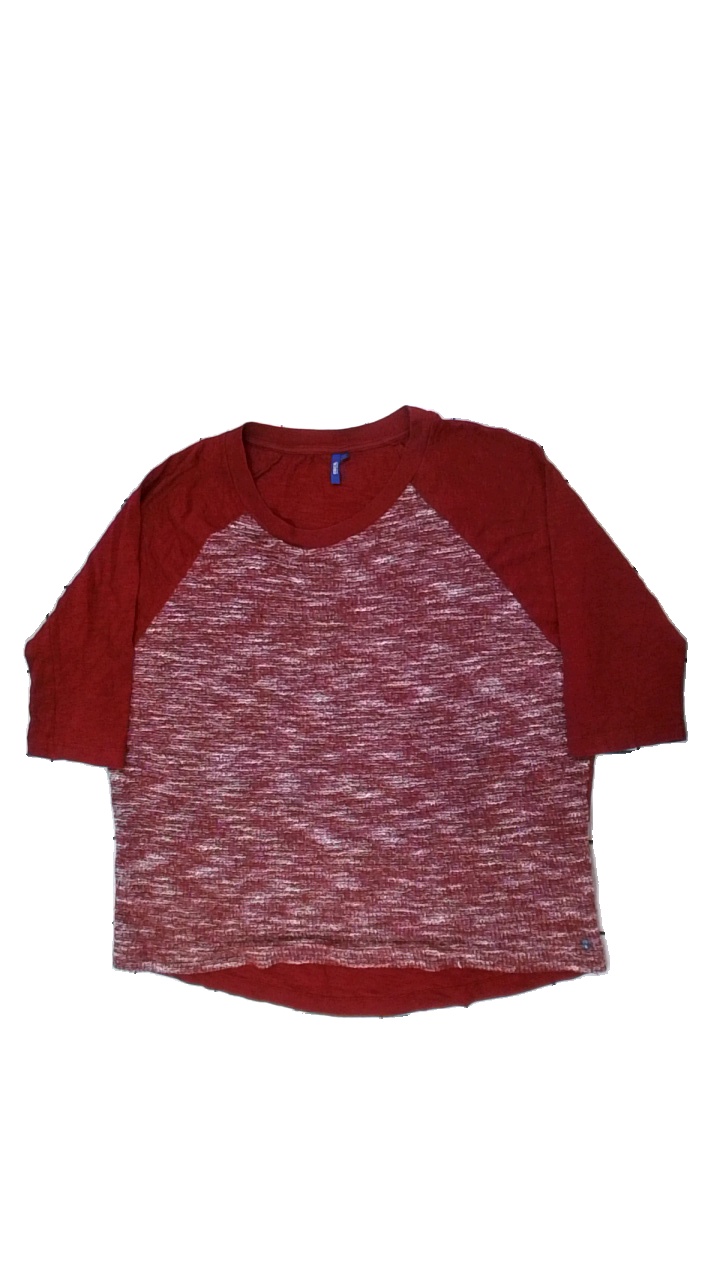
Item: T-shirt (Ladies)
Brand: Cecil
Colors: Red, White
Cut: Regular
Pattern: Other
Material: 100% cotton
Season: All
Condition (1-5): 4
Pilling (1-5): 4
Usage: Reuse
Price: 50-100